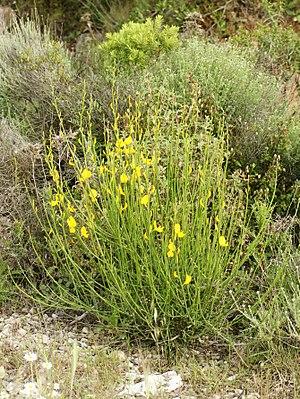
Un Spartier à tiges de jonc ou Genêt d'Espagne. Photo prise près de Perasdefogu, en Sardaigne (Italie).
Le spartier à tiges de jonc ou spartier est une espèce d'arbustes de la famille des Fabaceae. C'est la seule espèce encore acceptée dans le genre Spartium. Il est parfois appelé faux genêt d'Espagne, genêt d'Espagne, geneste, gineste, joncier, spartier faux jonc ou spartion.